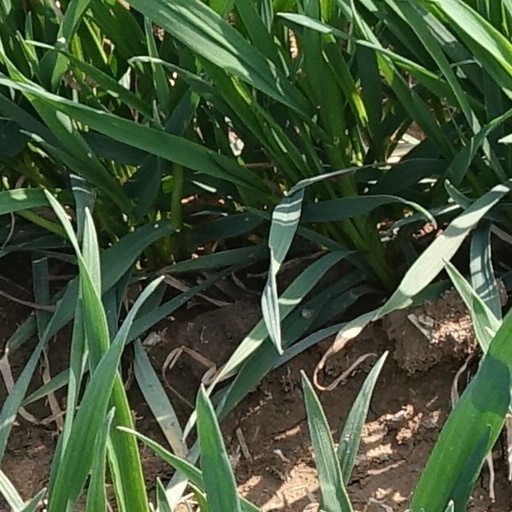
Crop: wheat